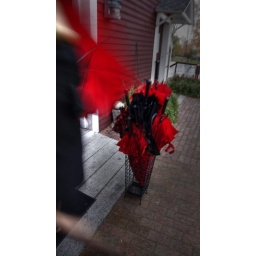
red and black umbrellas, in a stand, carried